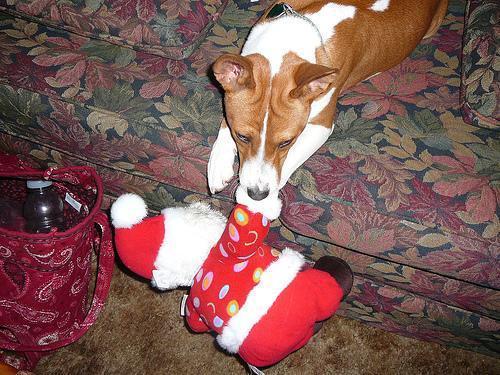
basenji